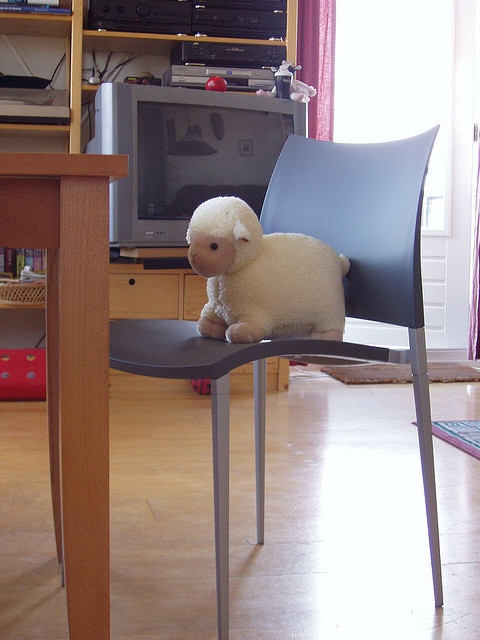
A stuffed animal lamb sitting on a chair.
A stuffed sheep sits in a modern chair pulled up to a table.
Small toy sheep sitting on top of a black chair.
A little stuffed lamb sitting on a chair.
A small stuffed lamb sitting on a desk chair